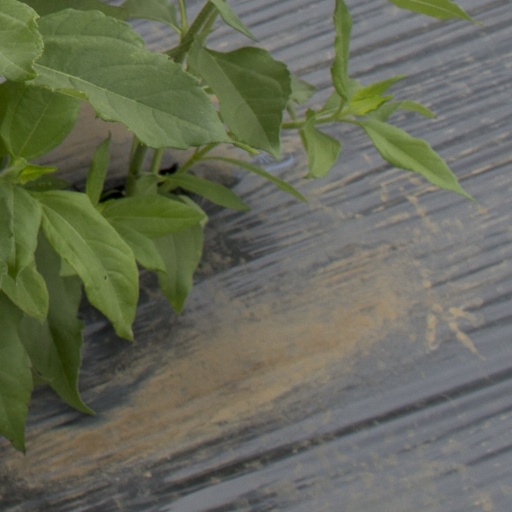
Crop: Jerusalem artichoke